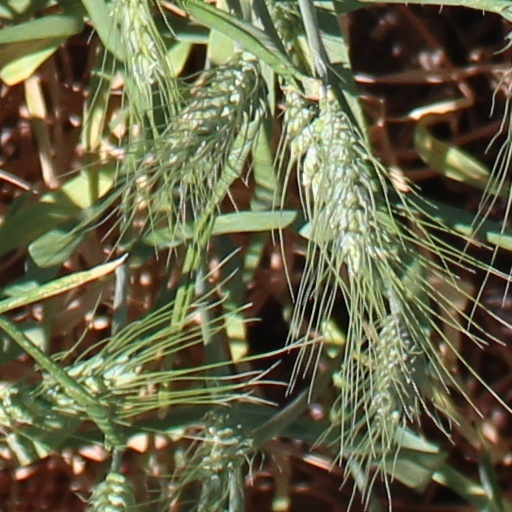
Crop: wheat